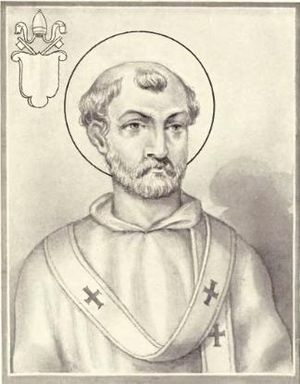
Pave Anterus
Pave Anterus var pave fra 21. november 235 til sin død 3. januar 236. Man ved meget lidt om Anterus blandt andet på grund af hans meget korte pavetid. Han afløste pave Pontian, der sammen med modpave Hippolytus blev deporteret fra Rom til Sardinien.